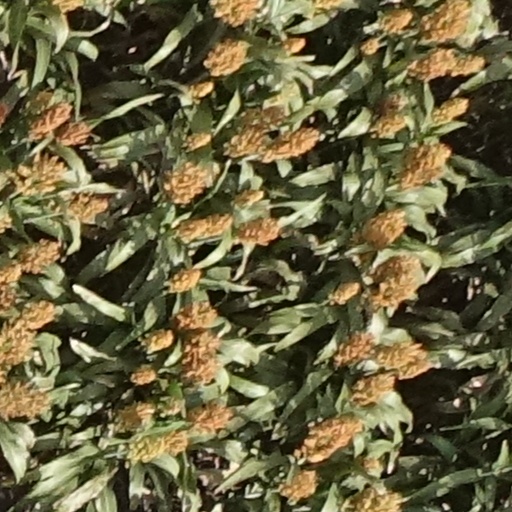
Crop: sorghum